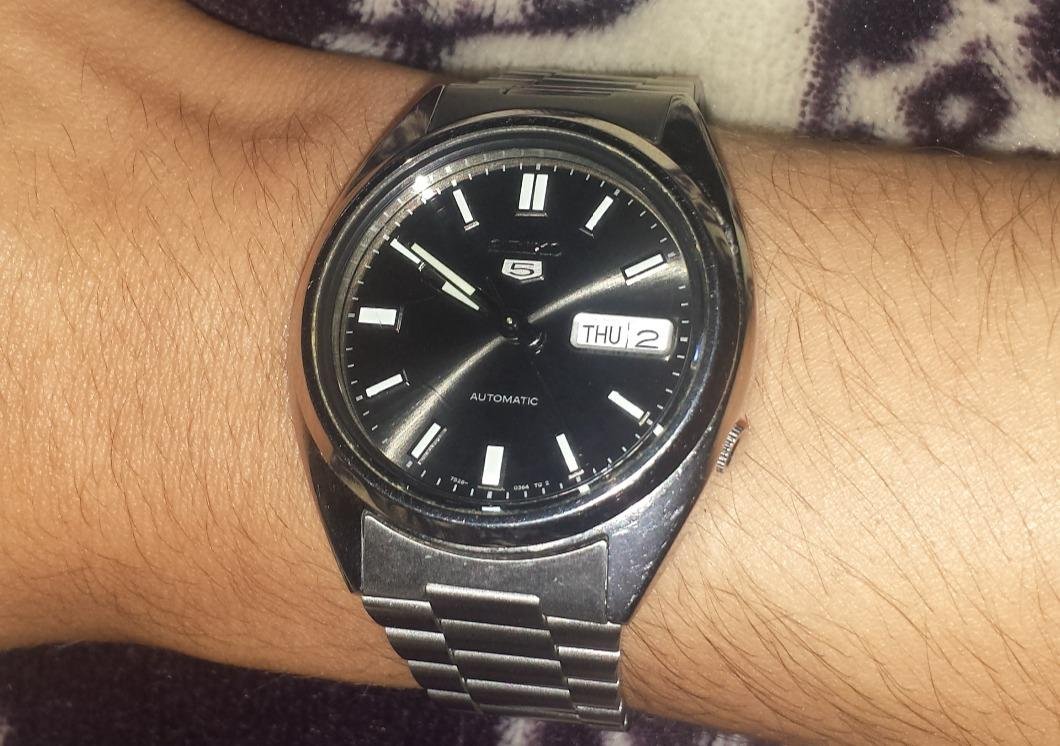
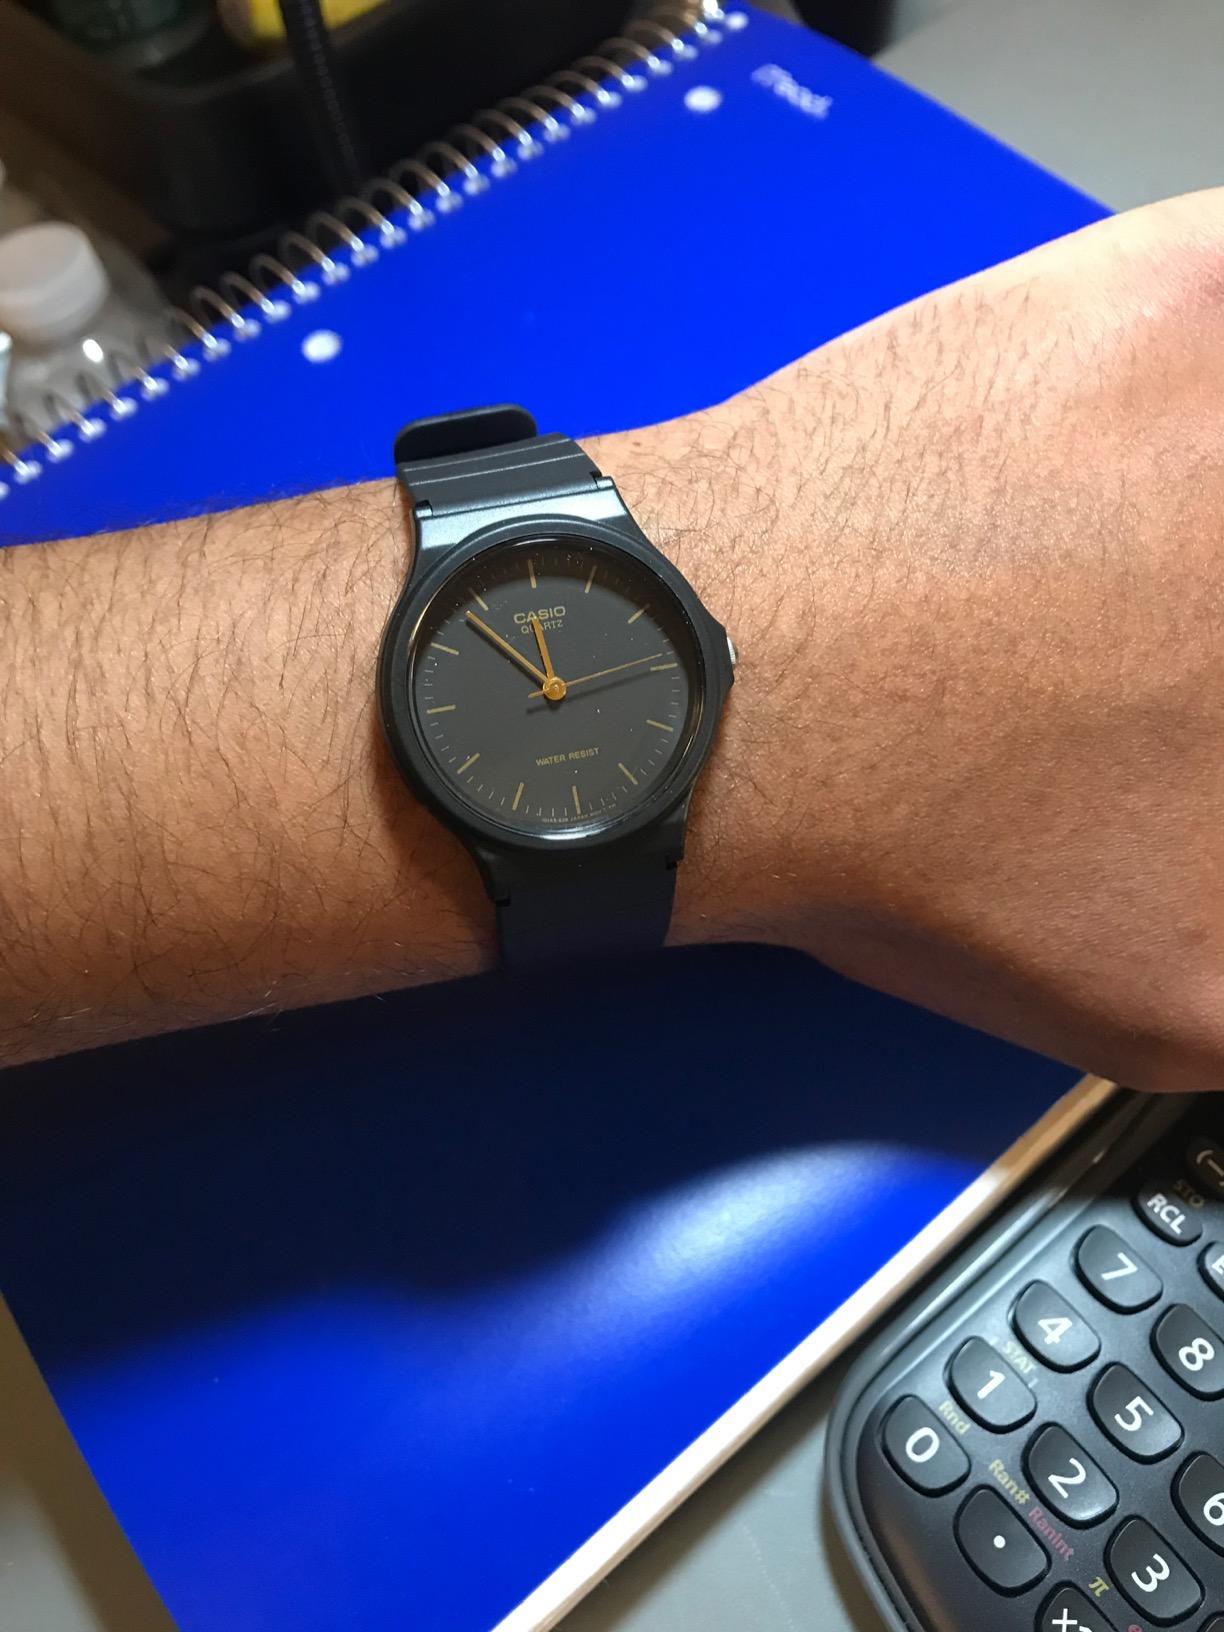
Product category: accessories_watch
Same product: no